Red Streak

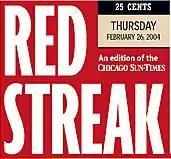

The Red Streak was a tabloid format newspaper published in Chicago from October 2002 to December 2005. It was published by the "Chicago Sun-Times", as a competitor to "RedEye", which was published by the "Chicago Tribune".